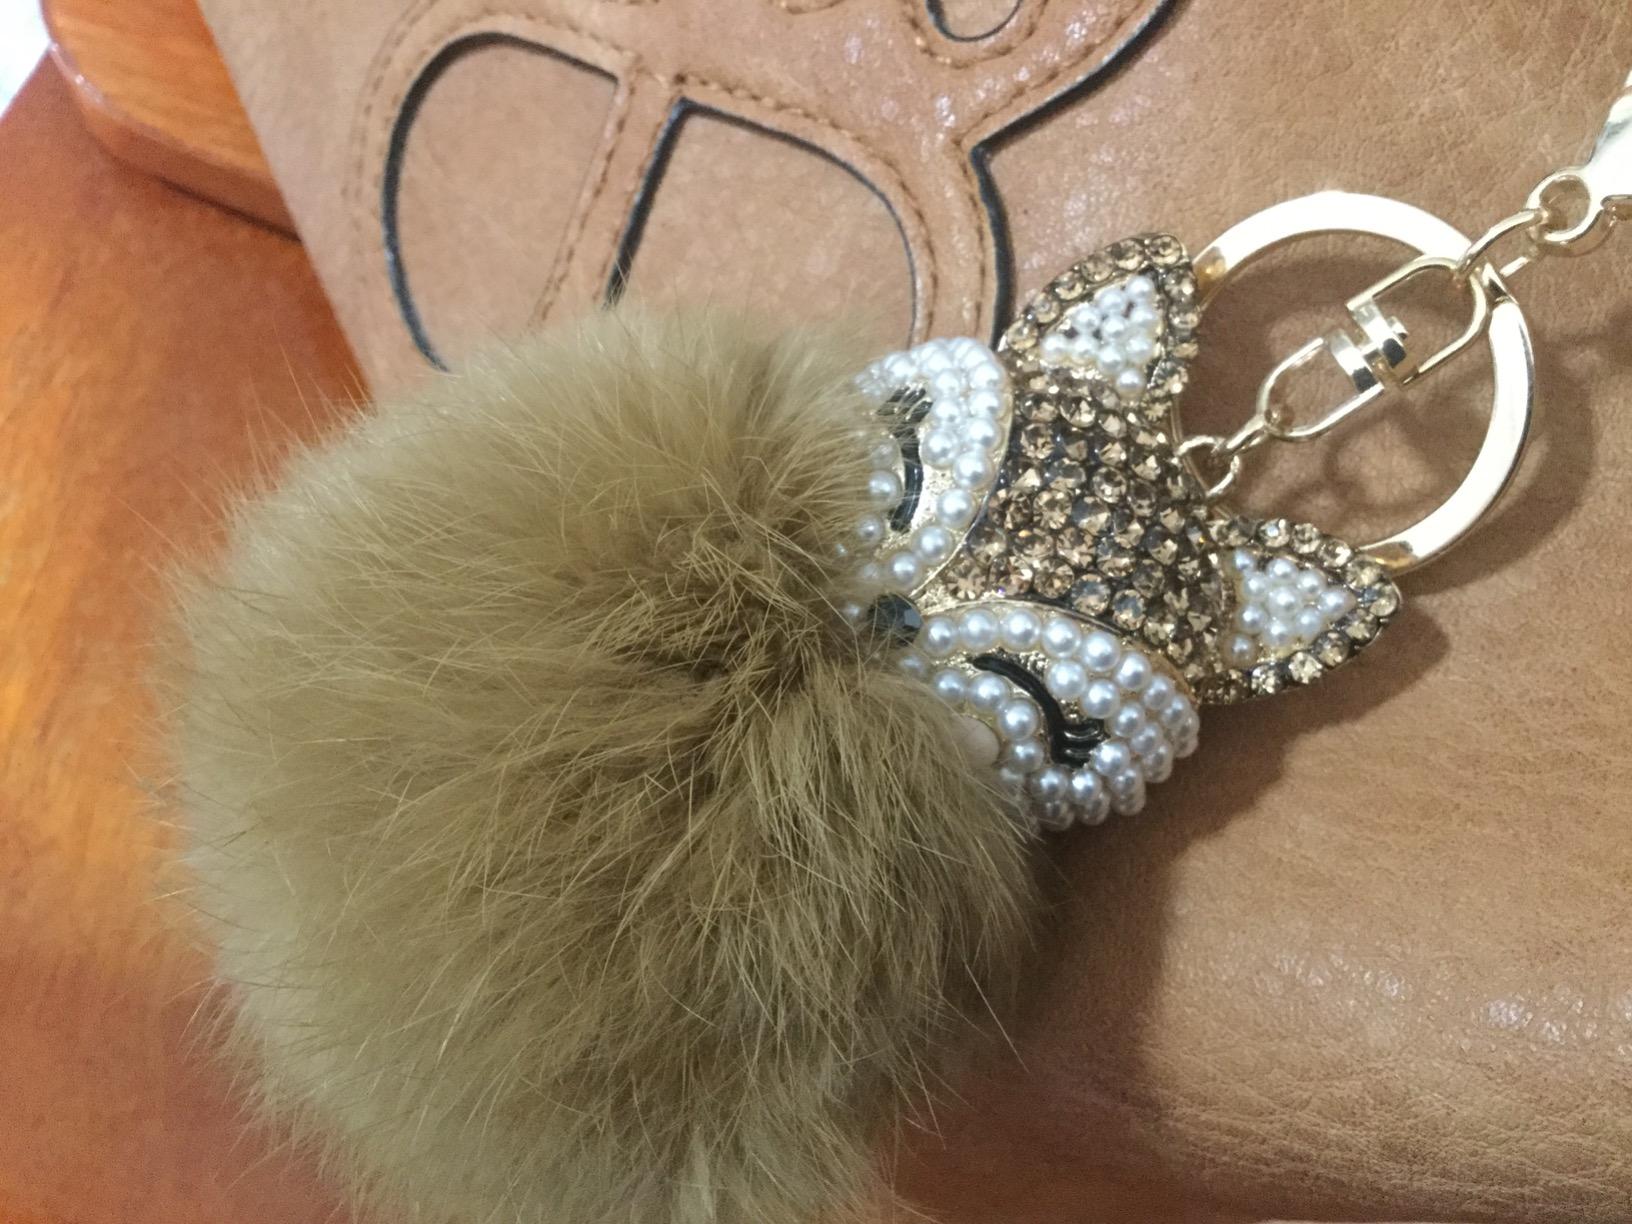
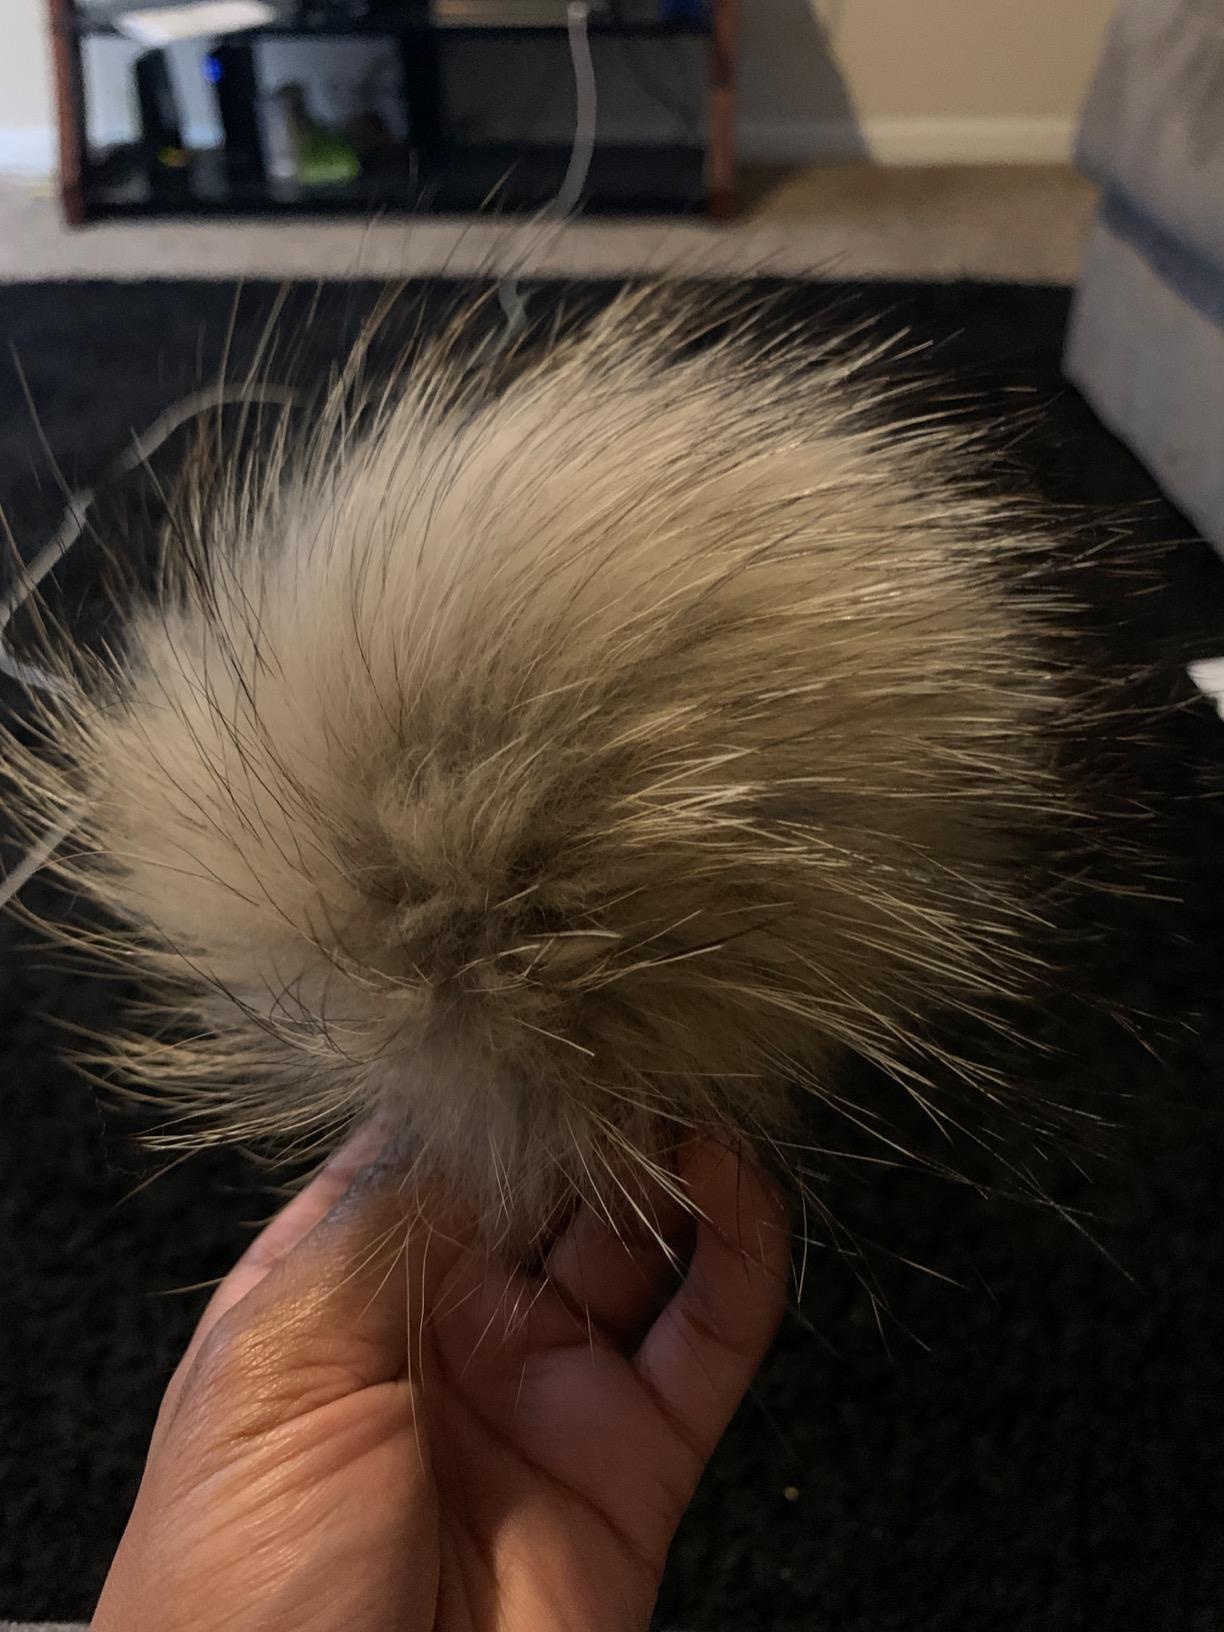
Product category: accessories_keychain
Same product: no